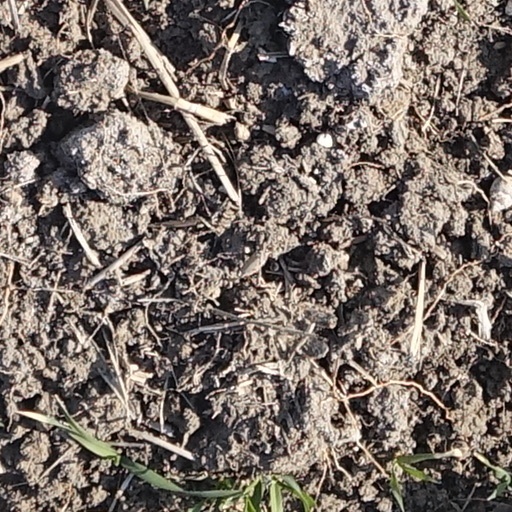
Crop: wheat